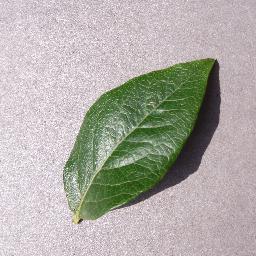
Label: Blueberry___healthy